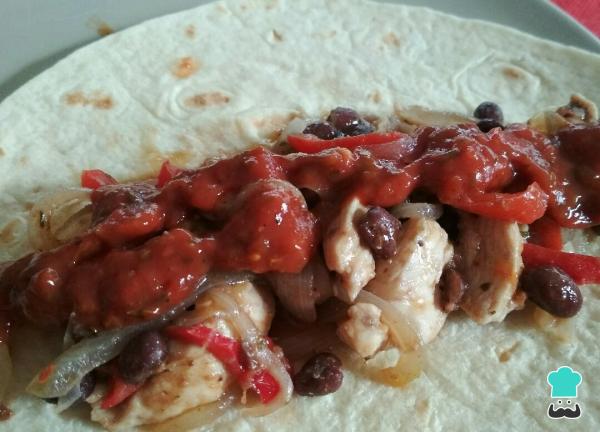
Servir las fajitas de pollo con chile, tomate y cebolla recién hechas.